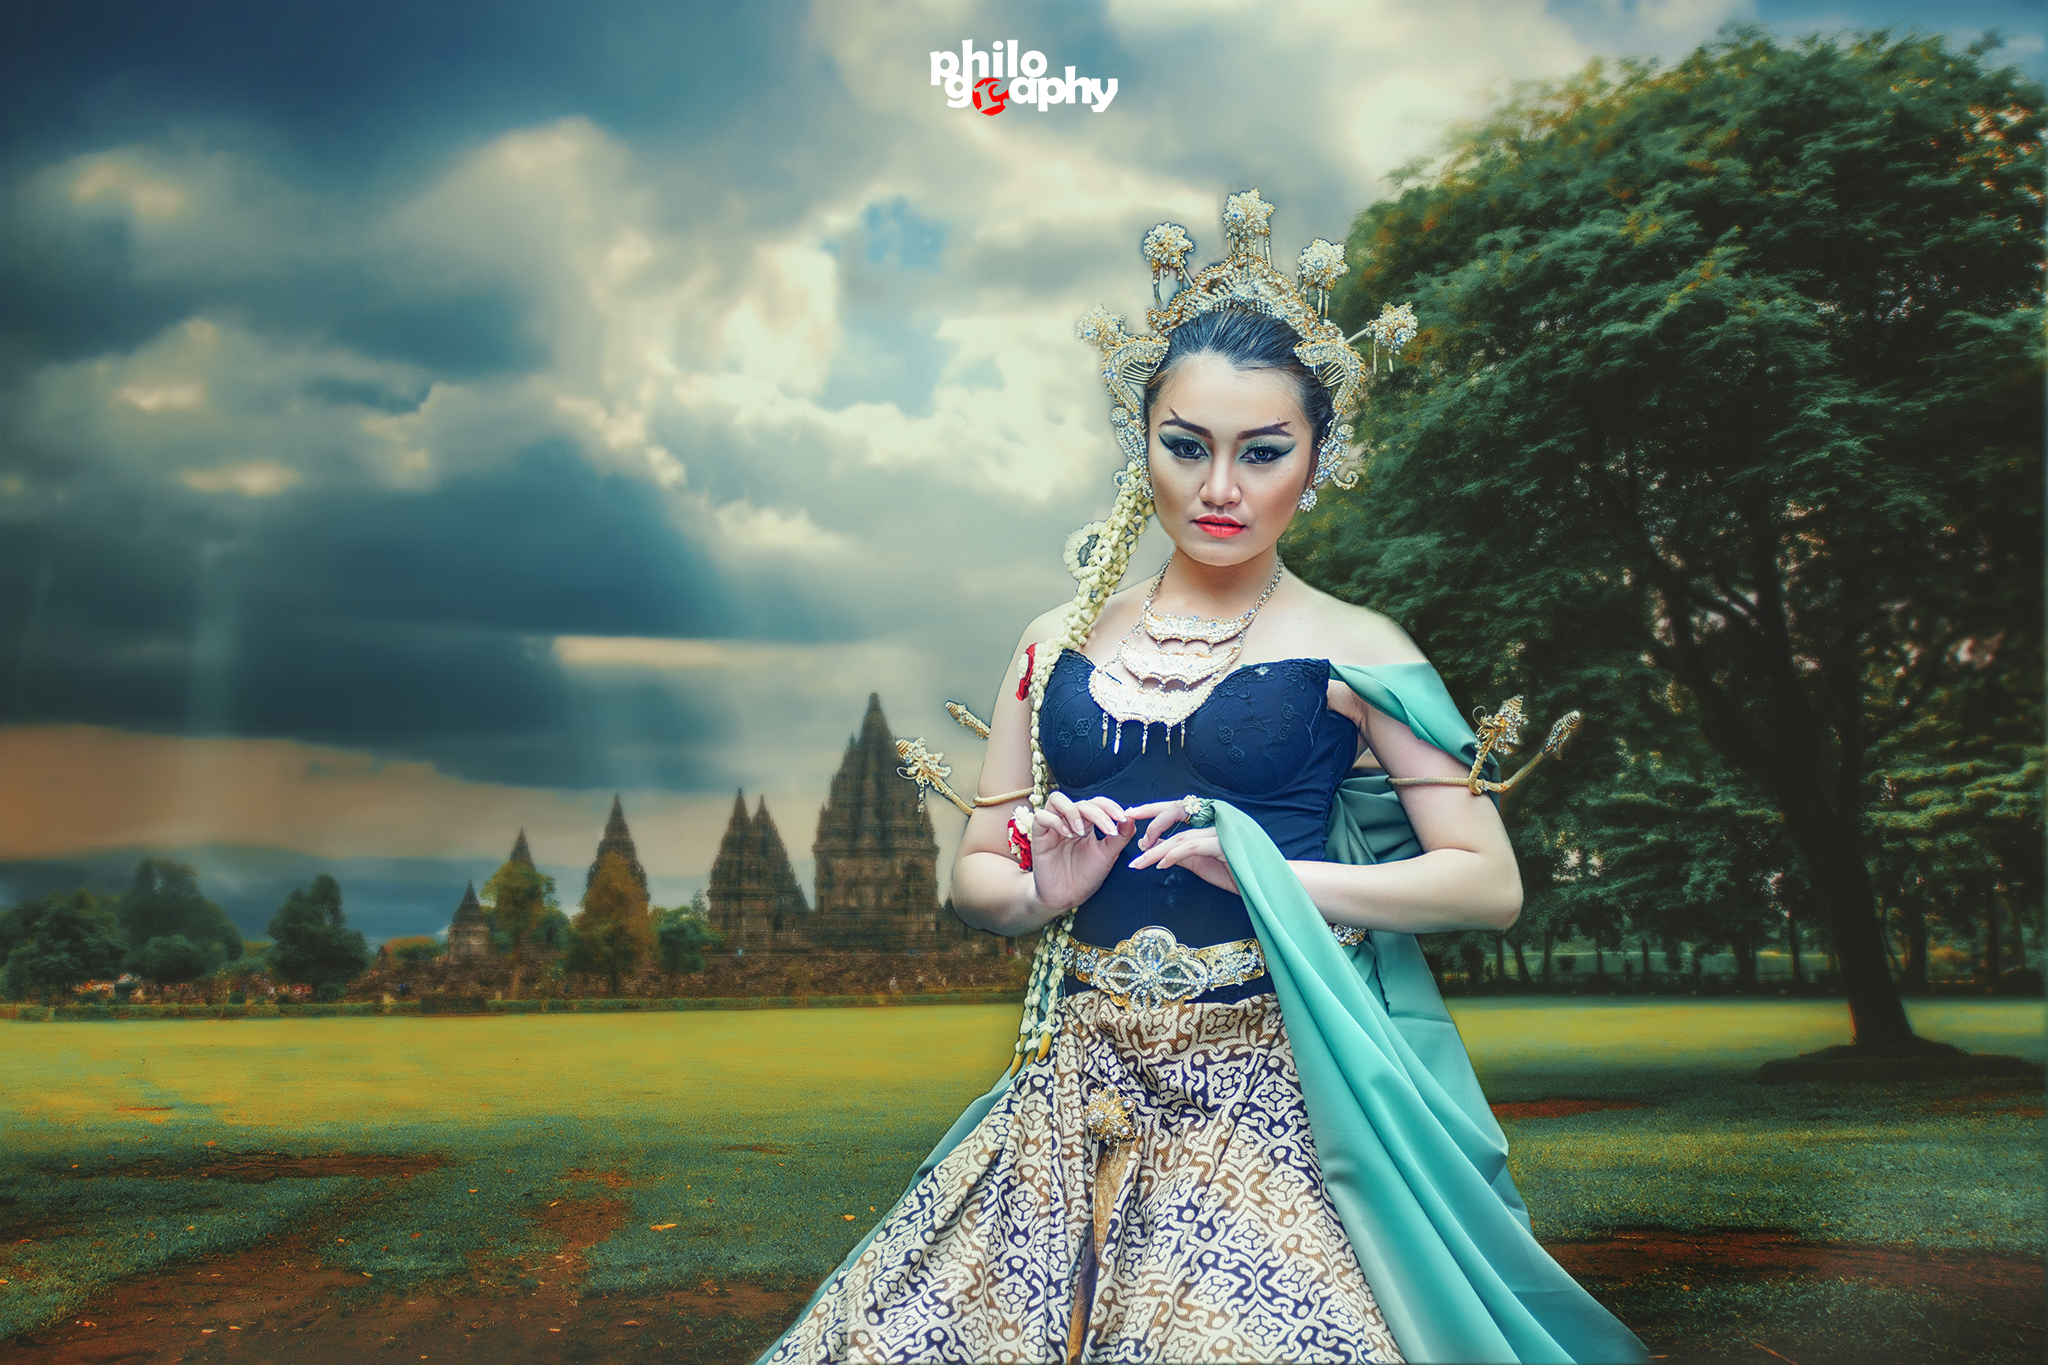
girl, photograph, blue, lady, beauty, sky, dress, formal wear, fashion, gown, photography, eye, fashion design, photo shoot, summer, cg artwork, long hair, cloud, stock photography, model, world, fashion accessory, happy, bride, style, flash photography, embroidery